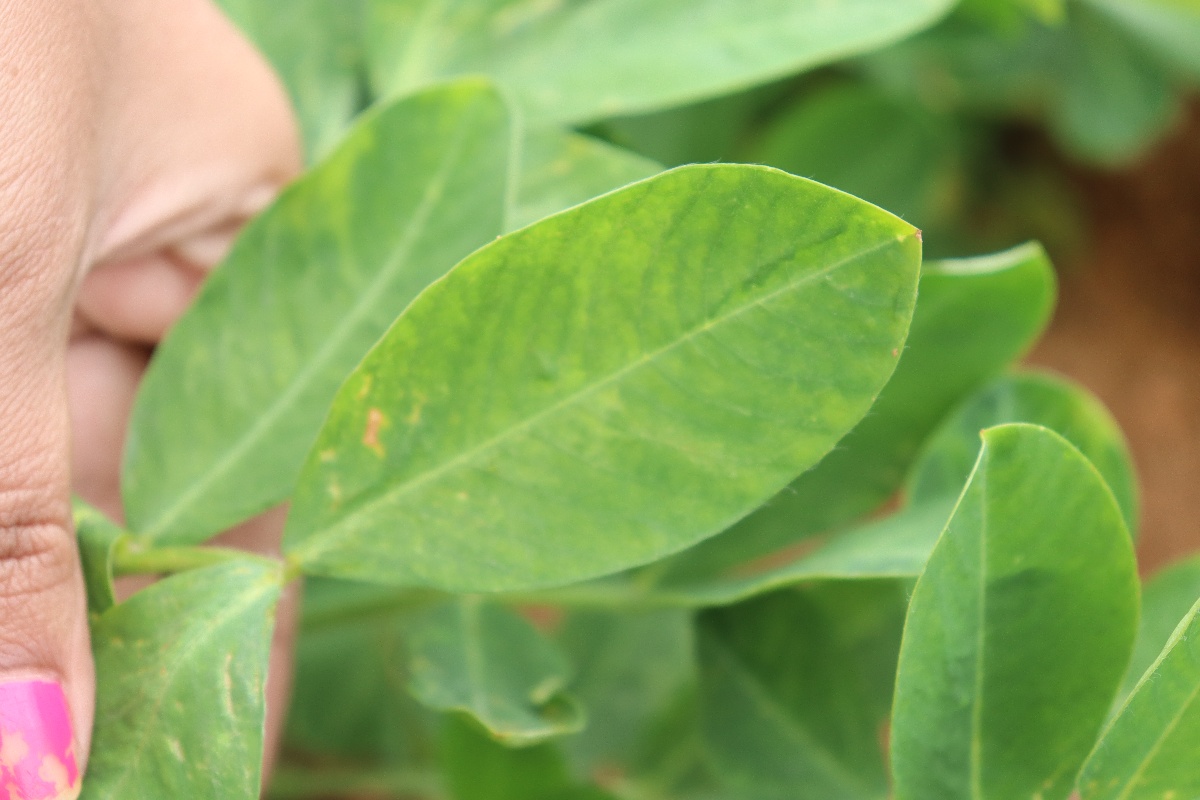
Label: healthy leaf